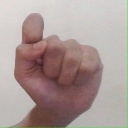
अक्षर: घ